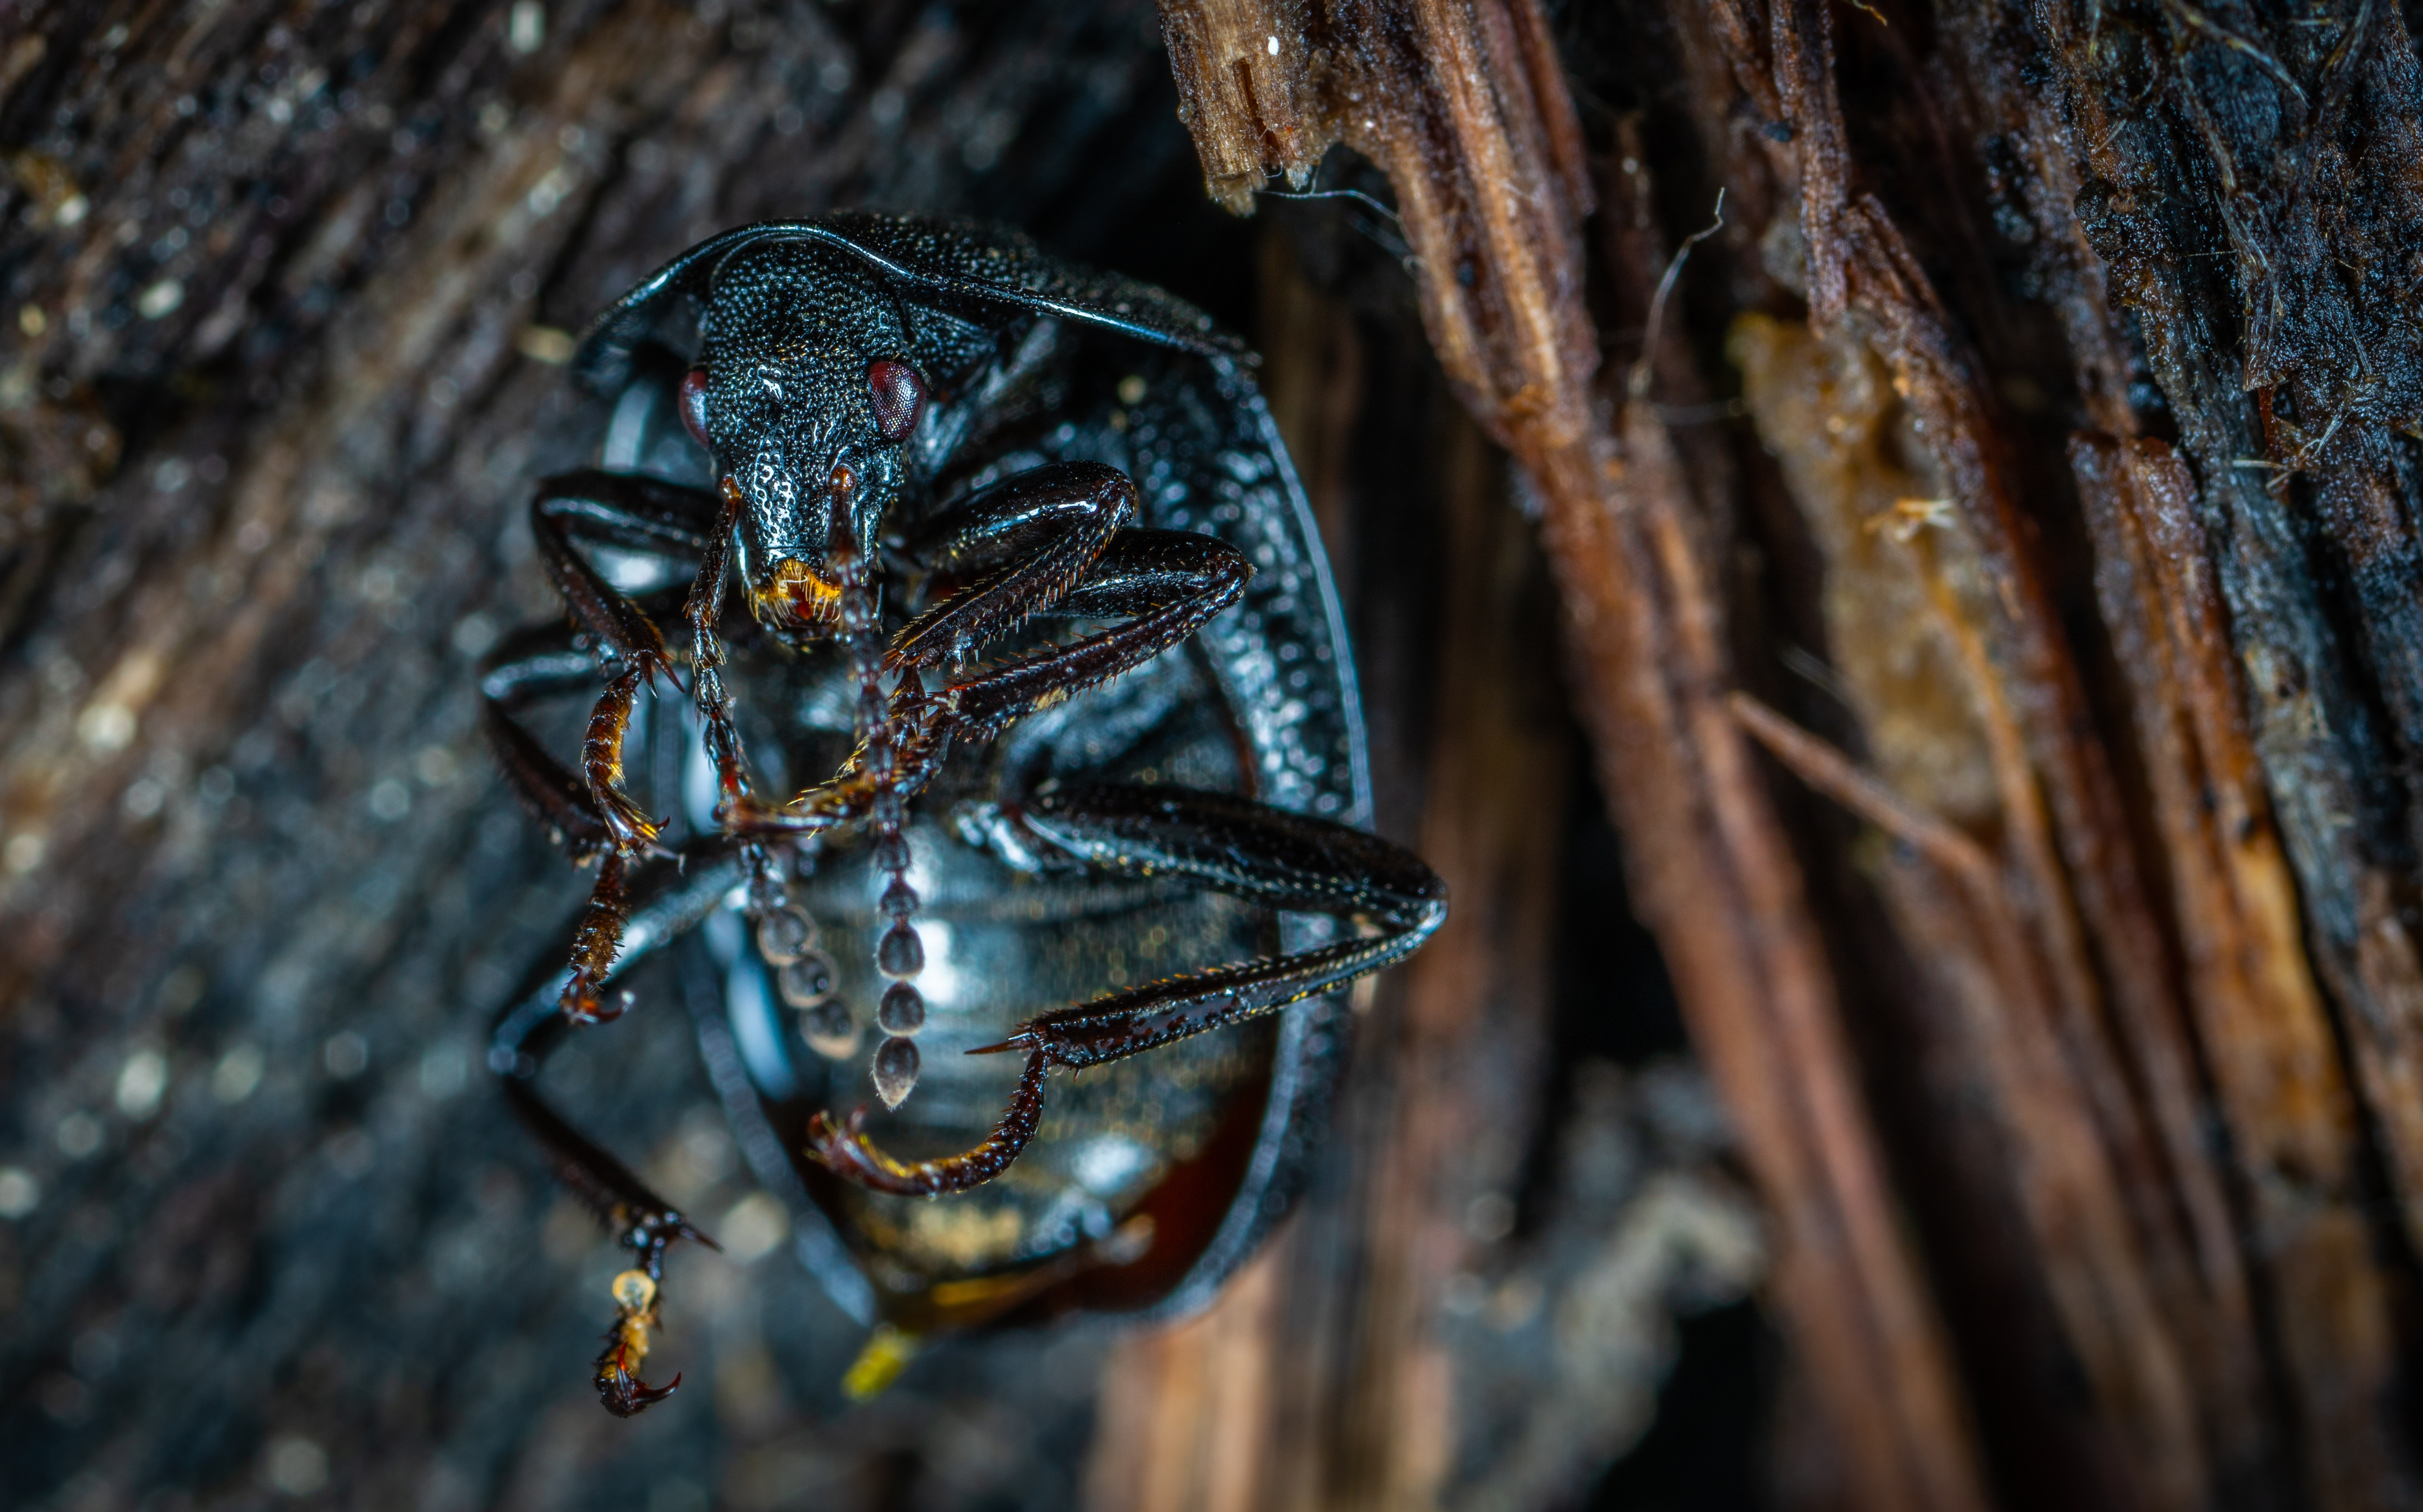
insect, spider, close up, organism, wildlife, eye, macro photography, invertebrate, arachnid, wolf spider, wood, bug, photography, araneus cavaticus, arthropod, pest, araneus